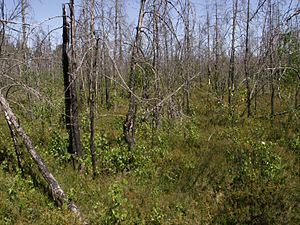
Pionertræ
Birk som pionertræ ca. otte år efter en skovbrand
Pionertræer er træarter, som er de første til at indtage et træløst område. De vil danne den første skov efter brand, jordskred, oversvømmelser, skovrydning eller andre økologiske katastrofer.